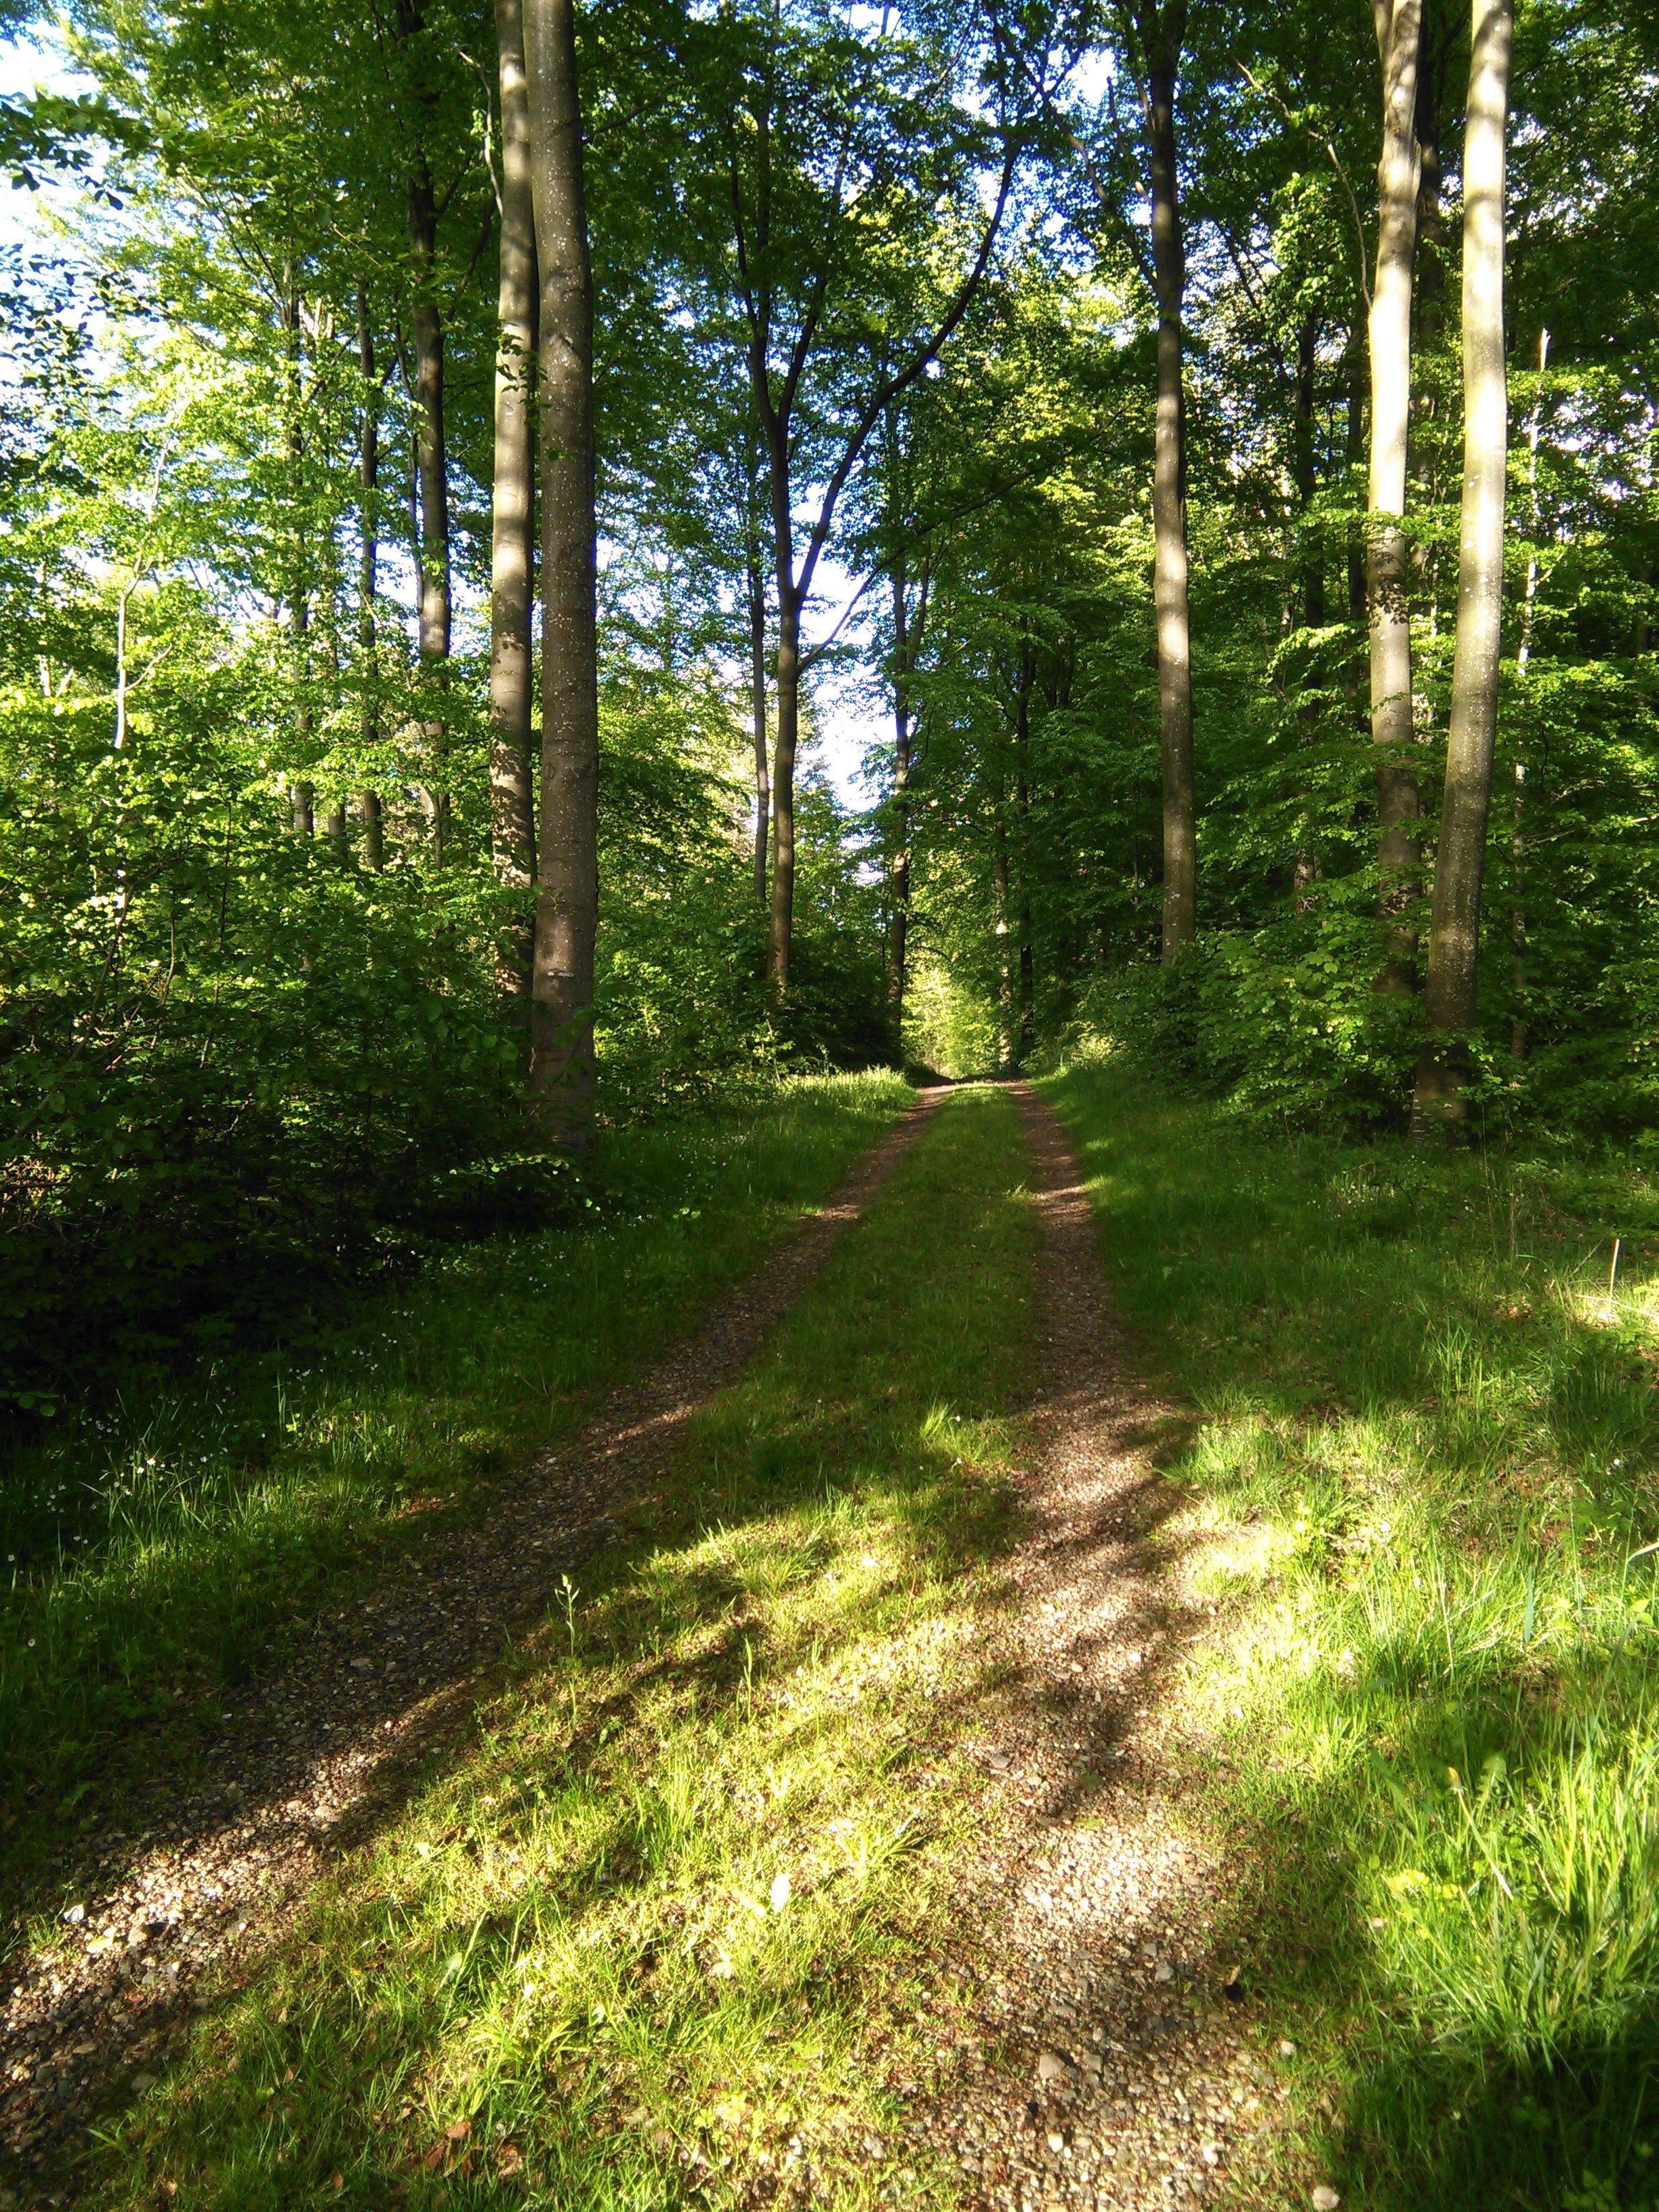
tree, forest, grass, plant, trail, lawn, meadow, sunlight, leaf, natural, autumn, silence, trees, picnic, deciduous, denmark, grove, woodland, habitat, mood, idyll, ecosystem, forest path, biome, ro, fir trees, natural environment, woody plant, temperate broadleaf and mixed forest, temperate coniferous forest